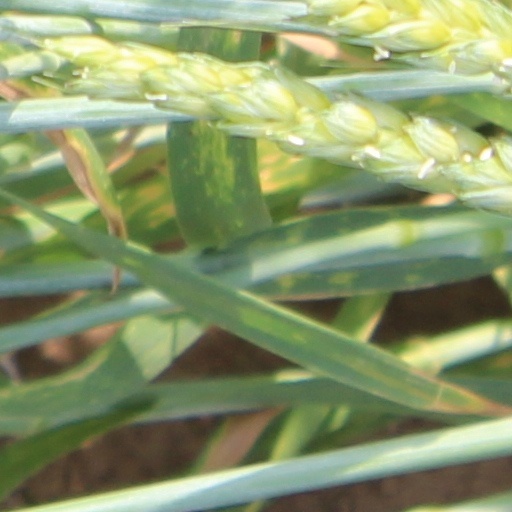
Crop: wheat